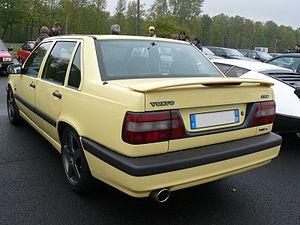
Les Volvo 850 et S70 sont des automobiles du constructeur suédois Volvo. Il s'agit d'une familiale, un segment historique pour le constructeur suédois. La 850 s'est intercalée entre les compactes 440/460 et les routières 940/960. Il s'agissait de la première traction et du premier modèle à être équipé des fameux 5 cylindres en ligne du constructeur suédois. Deux carrosseries étaient disponibles sur la 850, une berline et un break. En 1996, la nouvelle nomenclature Volvo transforme la 850 en S70 pour la berline et V70 pour le break. La véritable remplaçante des 850/S70 est la S60 lancée en 2000.